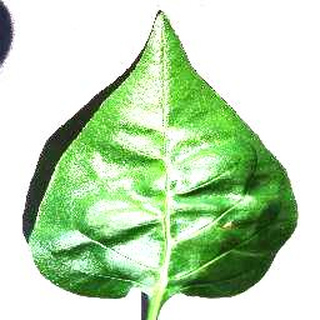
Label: healthy_bell_pepper